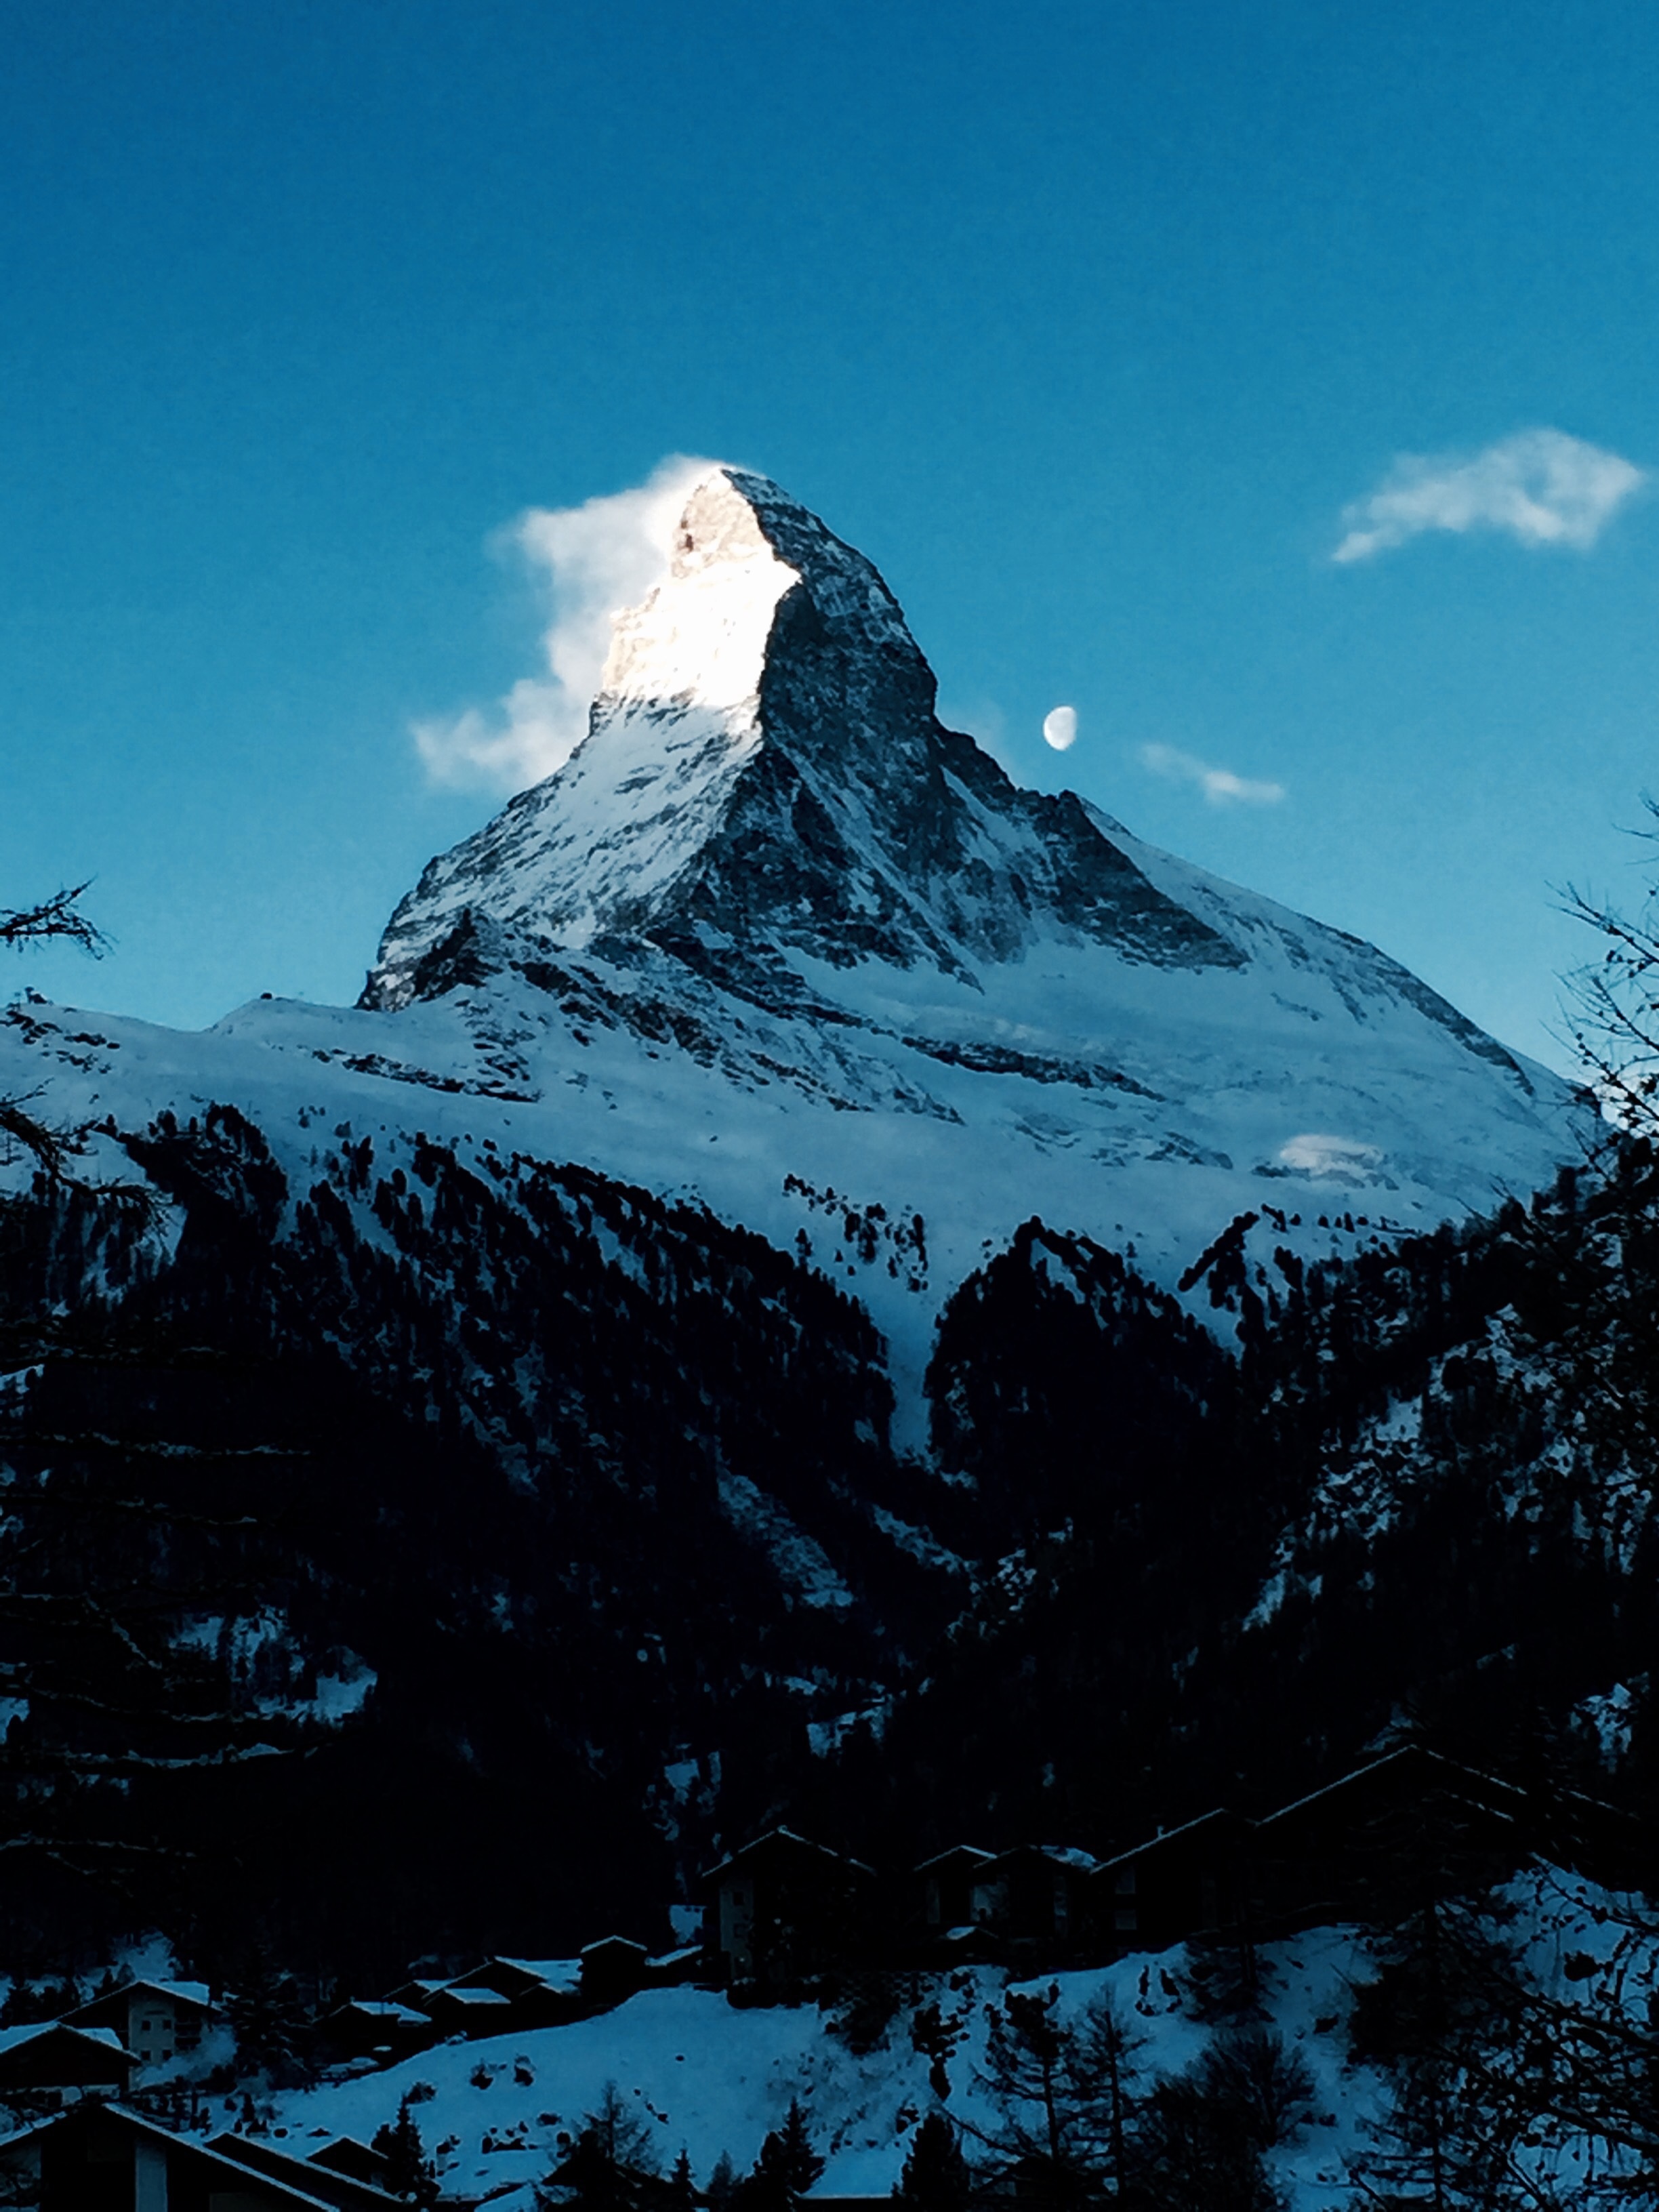
mountain, snow, winter, cloud, sky, mountain range, ridge, summit, alps, landform, geographical feature, mountainous landforms, geological phenomenon